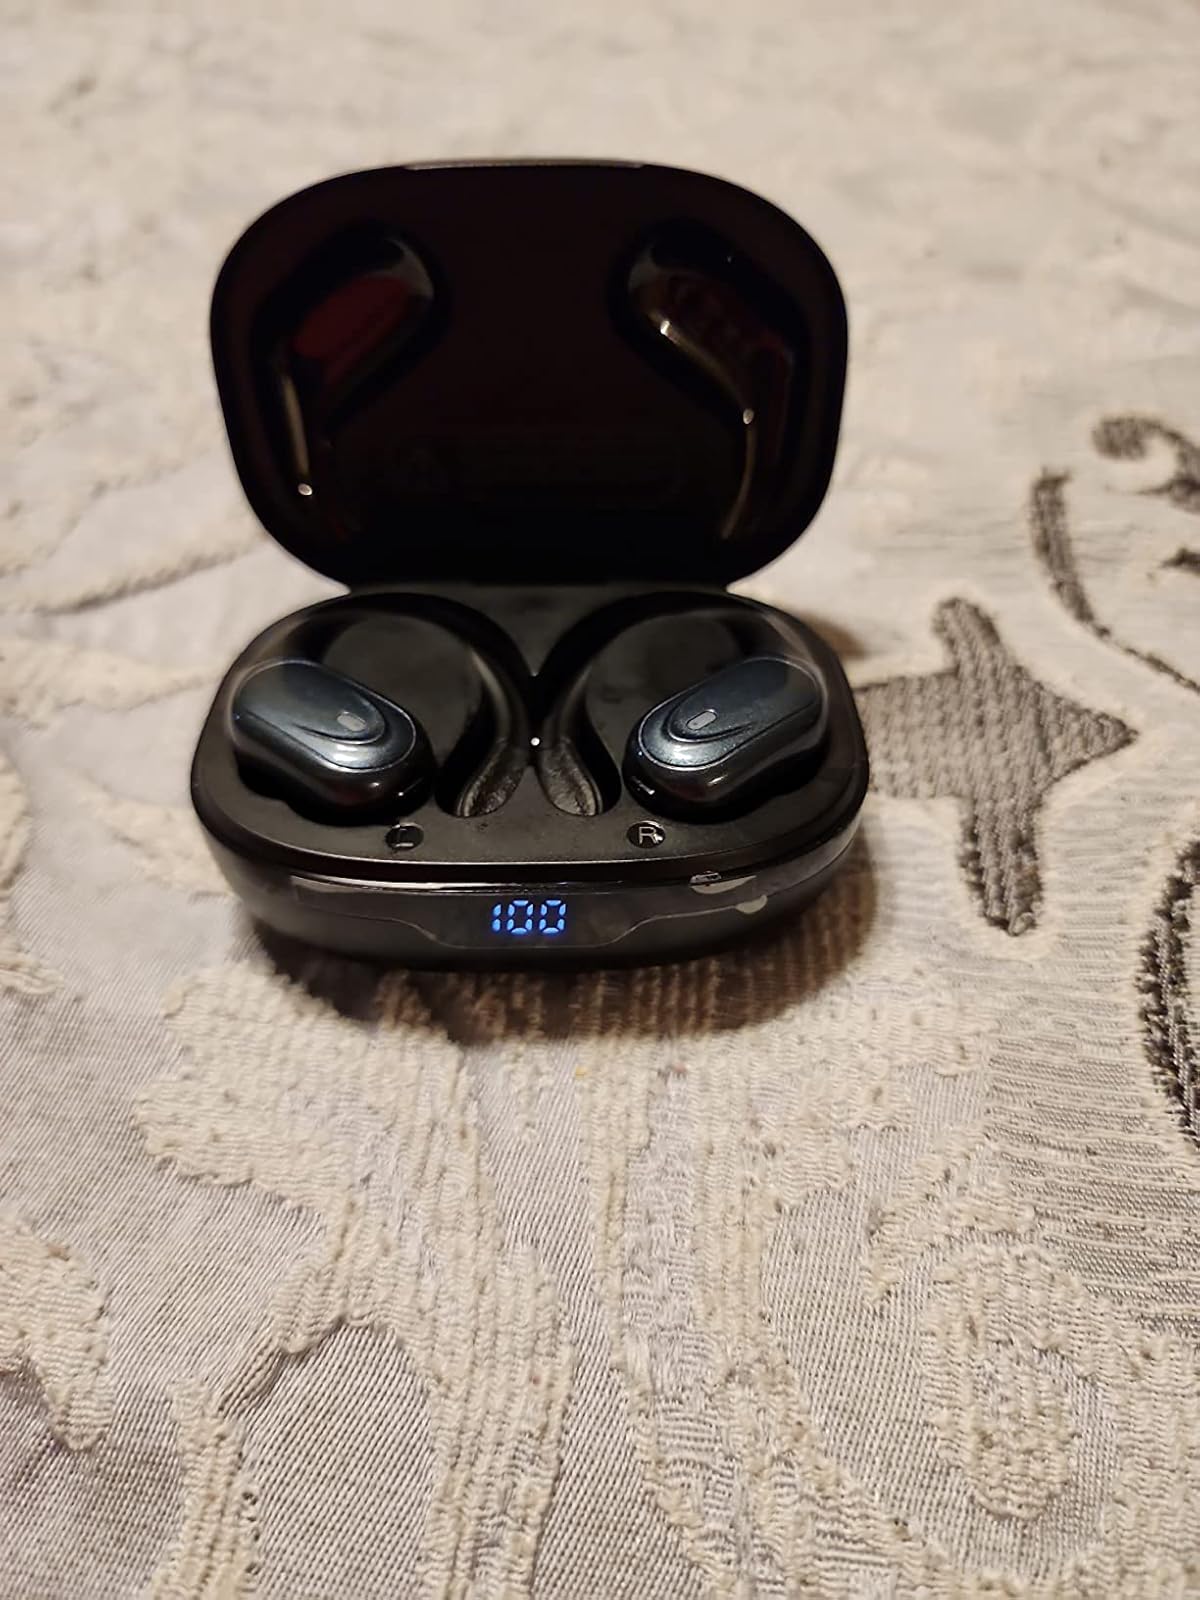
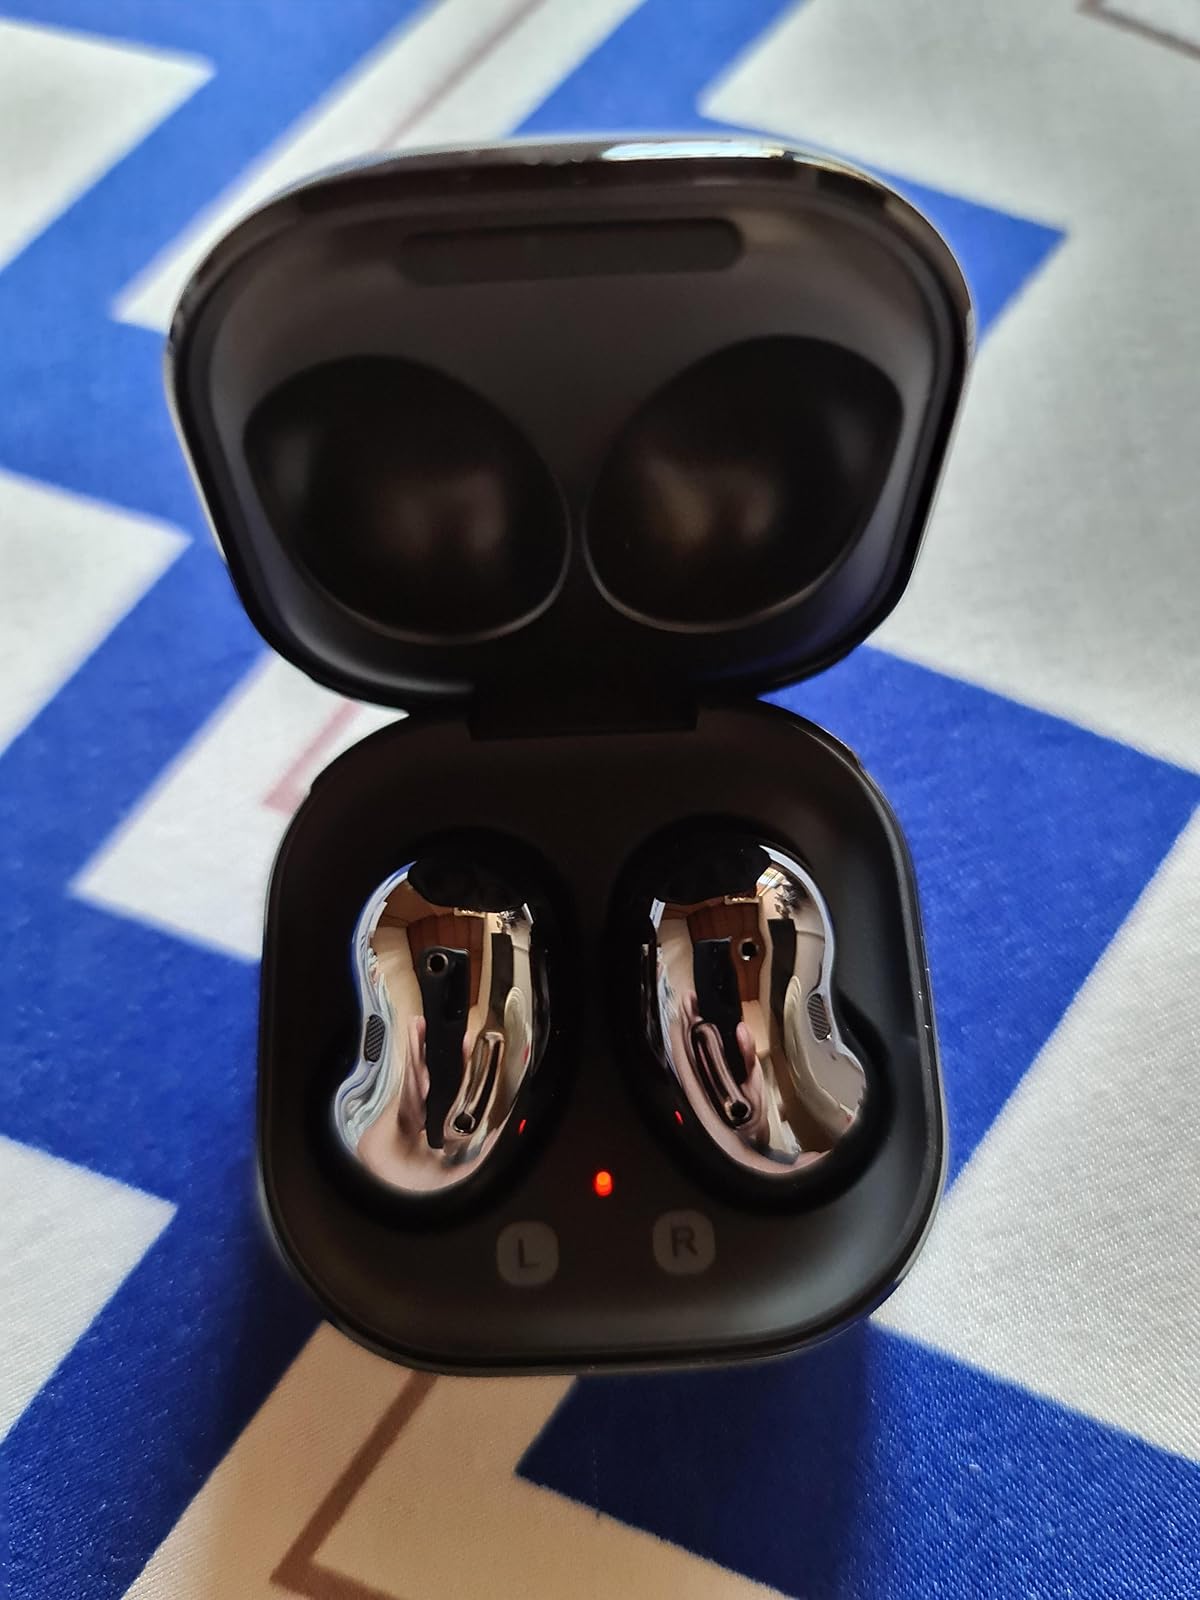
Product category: earbuds
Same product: no